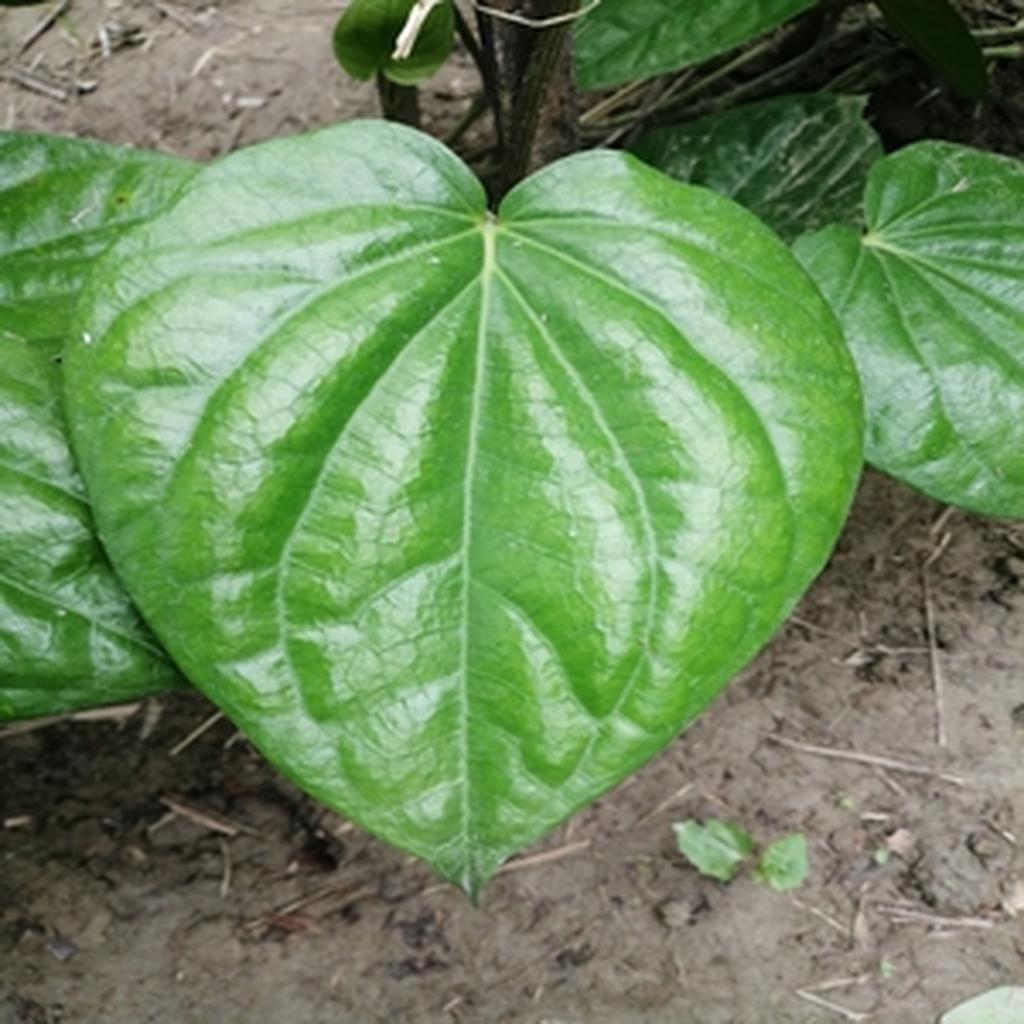
Label: Healthy_Leaf